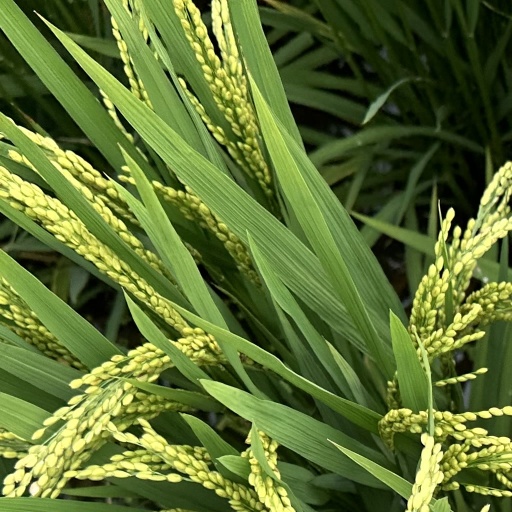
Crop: rice